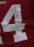
Number: 4